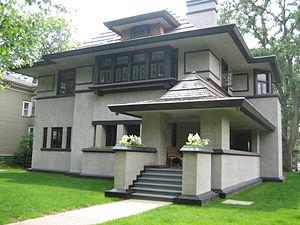
Cet article propose une liste exhaustive des réalisations de Frank Lloyd Wright. Huit d'entre elles sont classées sur la liste du patrimoine mondial de l'UNESCO depuis le 7 juillet 2019 au titre des œuvres architecturales du XXᵉ siècle de Frank Lloyd Wright.